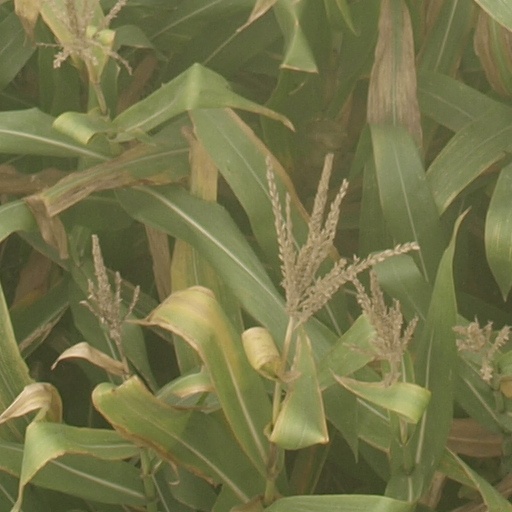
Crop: maize; corn